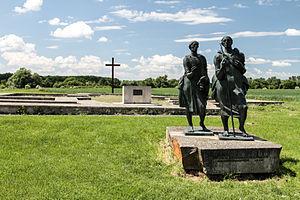
Saint Adalbert de Prague, né v. 956 et mort en 997, est le deuxième évêque de Prague à la fin du Xᵉ siècle. C'est aussi un moine bénédictin, un missionnaire et un saint de l'Église catholique.